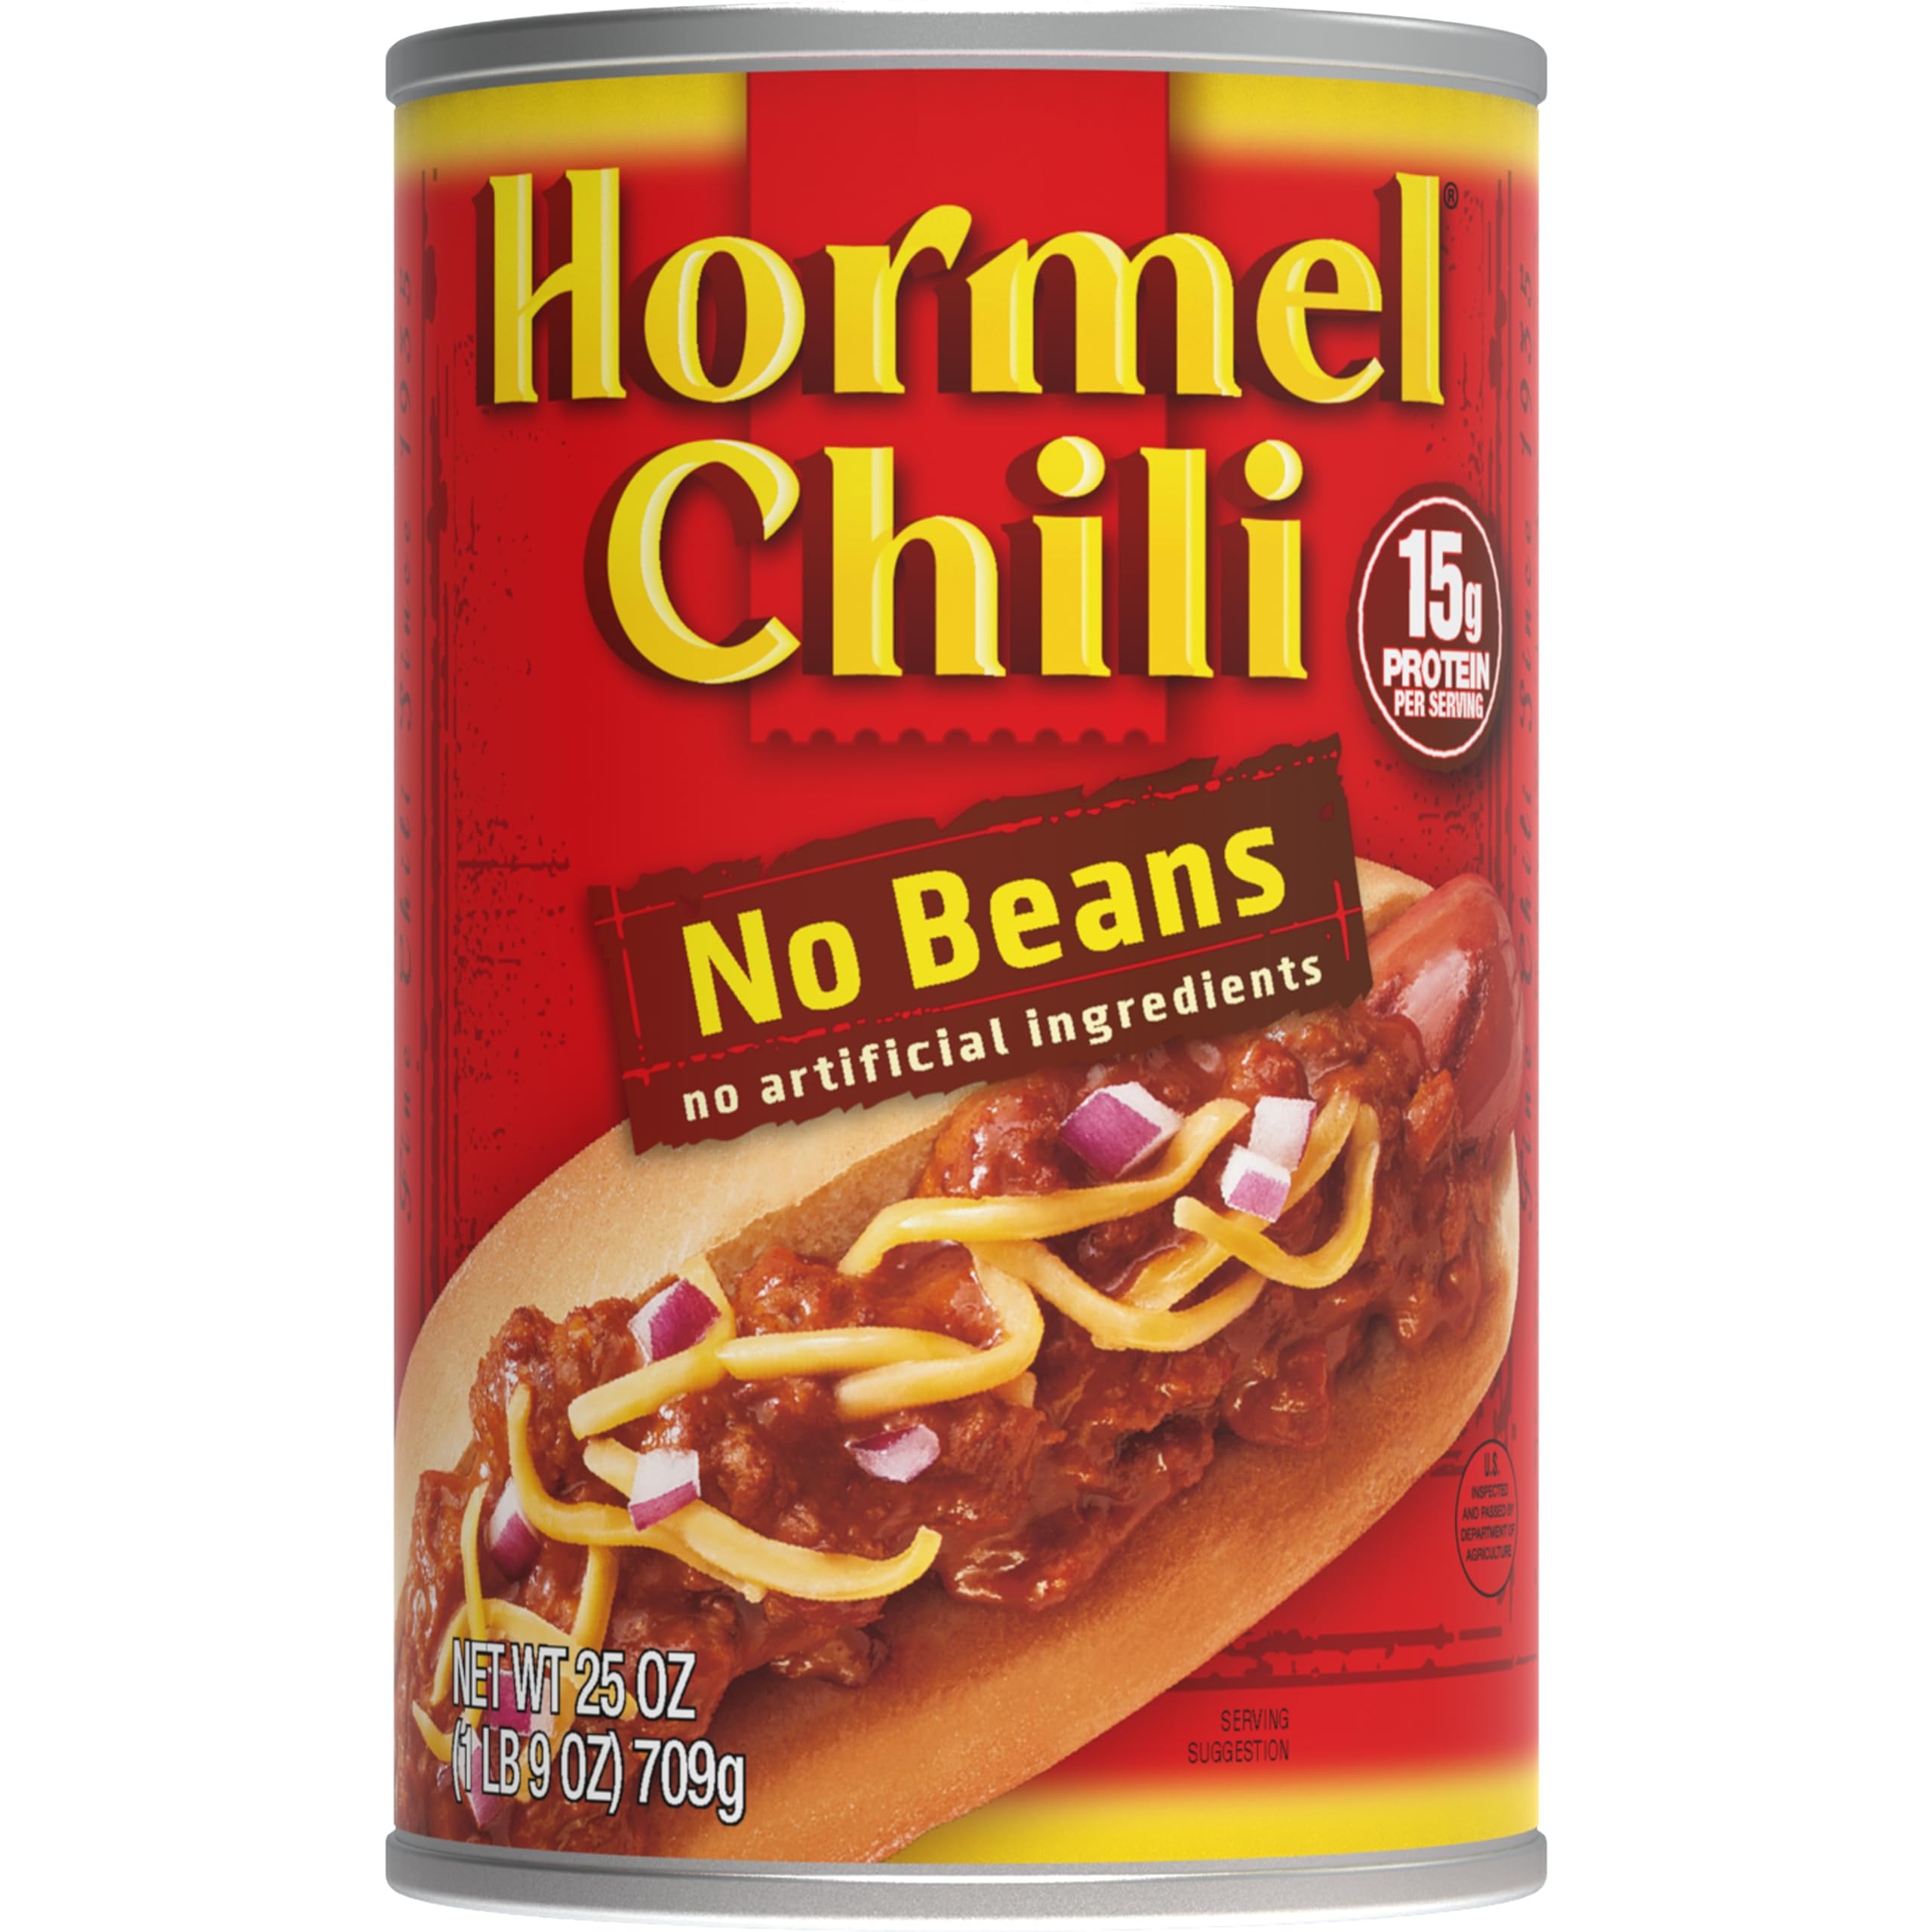
Item Name: HORMEL Chili No Beans, 25 oz
Bullet Point 1: #1 Selling Chili brand in America; *Based on the latest 52-week IRI data
Bullet Point 2: Great for bowls, dips, dogs, and apps
Bullet Point 3: 14 grams of protein per serving
Bullet Point 4: No artificial ingredients; no preservatives added
Bullet Point 5: Easy pull top; can coatings do not contain BPA
Value: 25.0
Unit: Fl Oz

Price: 4.54